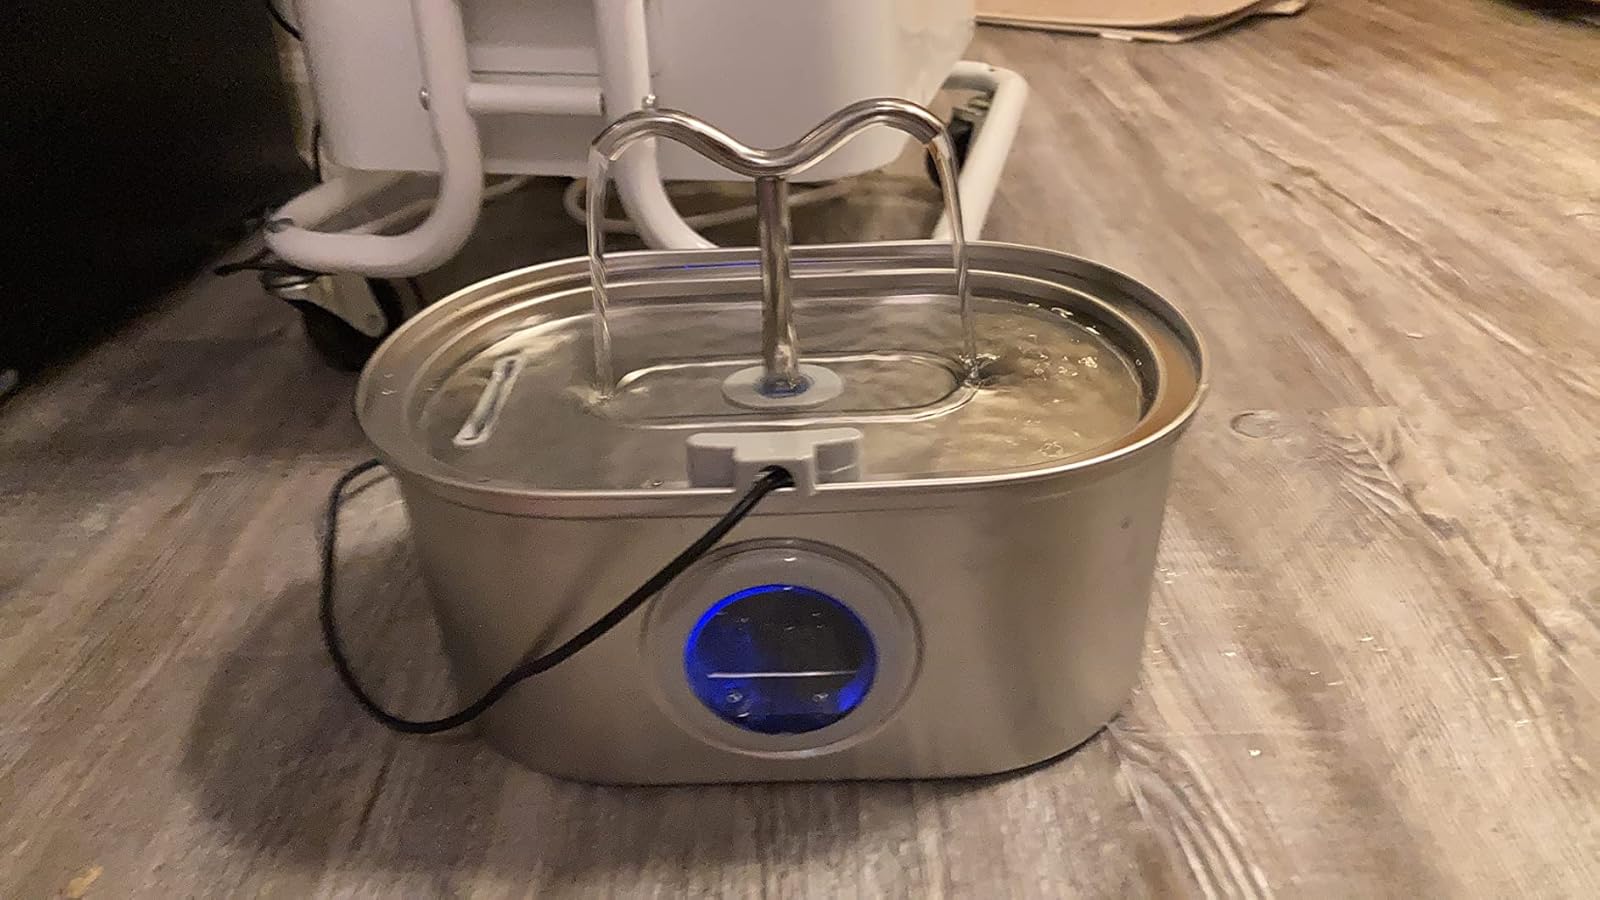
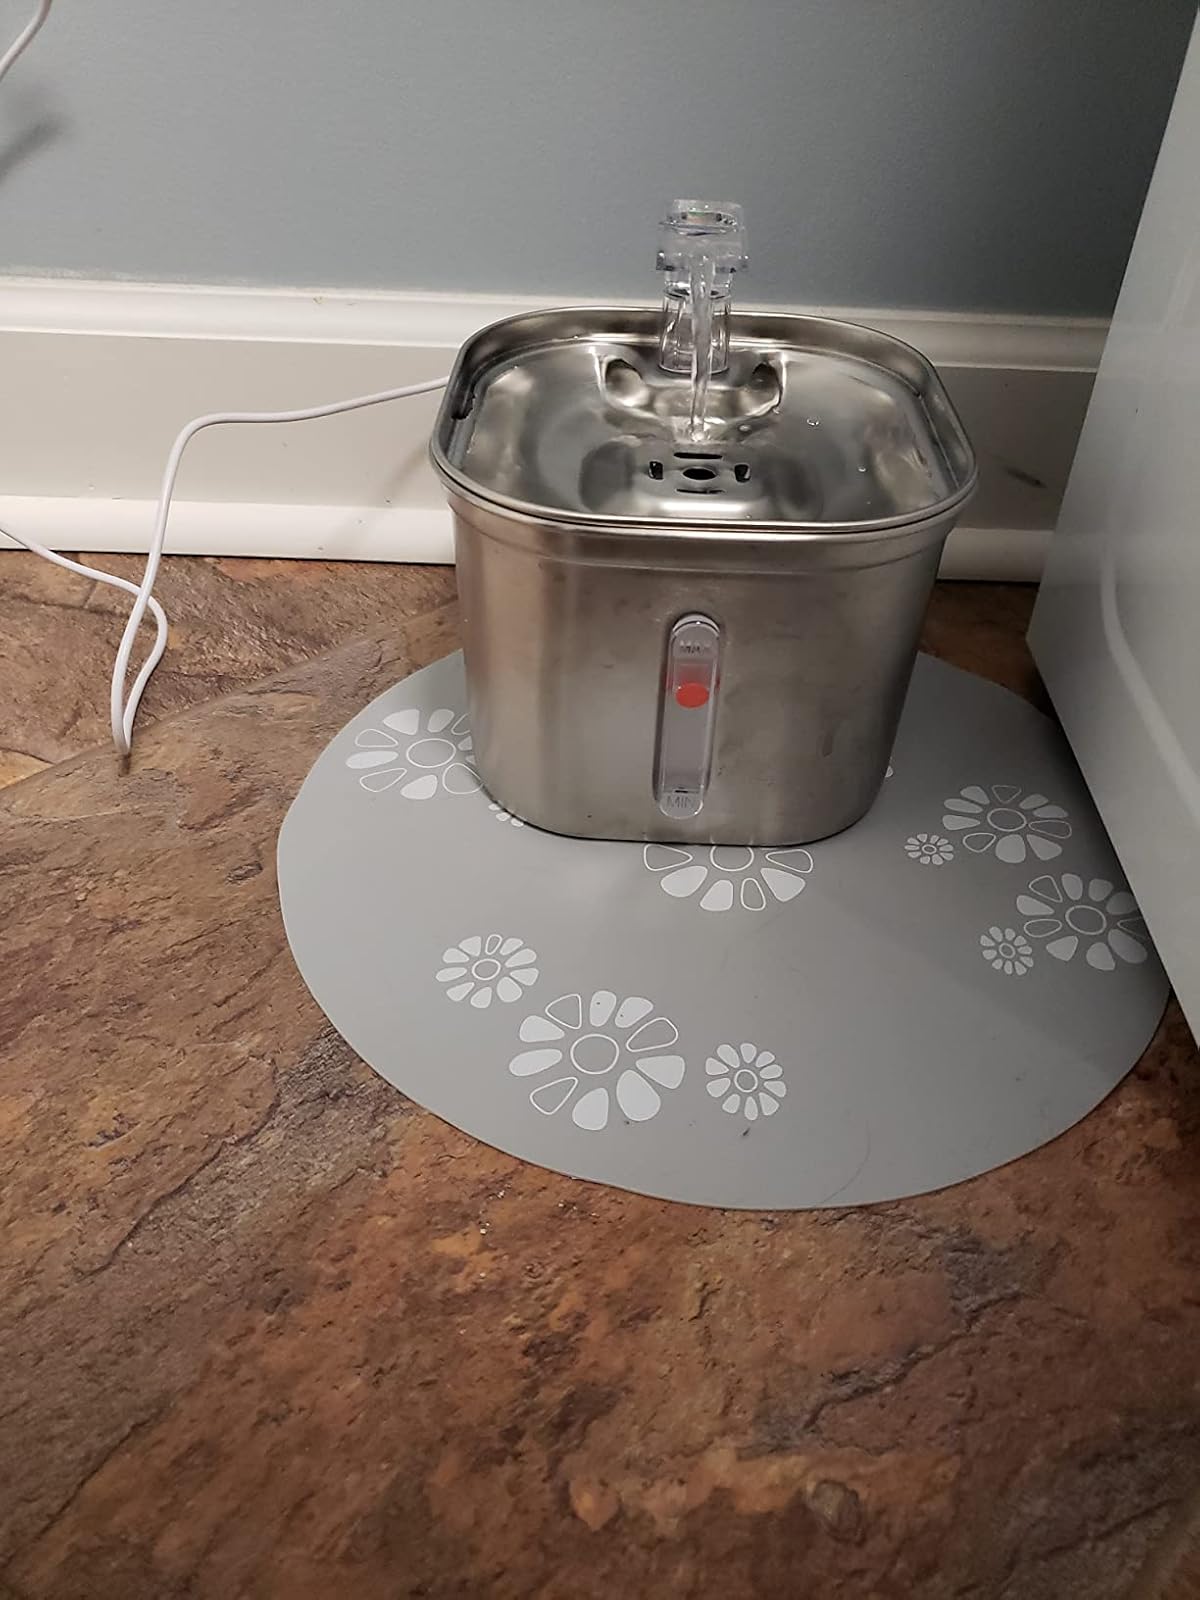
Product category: items_bowl
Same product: no